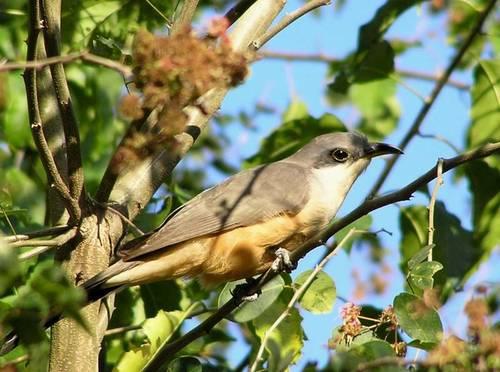
A photo of a mangrove cuckoo